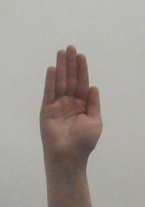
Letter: seen